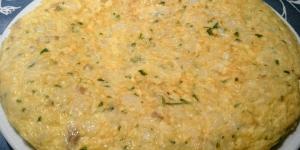
tortilla de bacalao sin cebolla